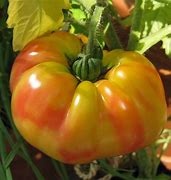
Label: tomato